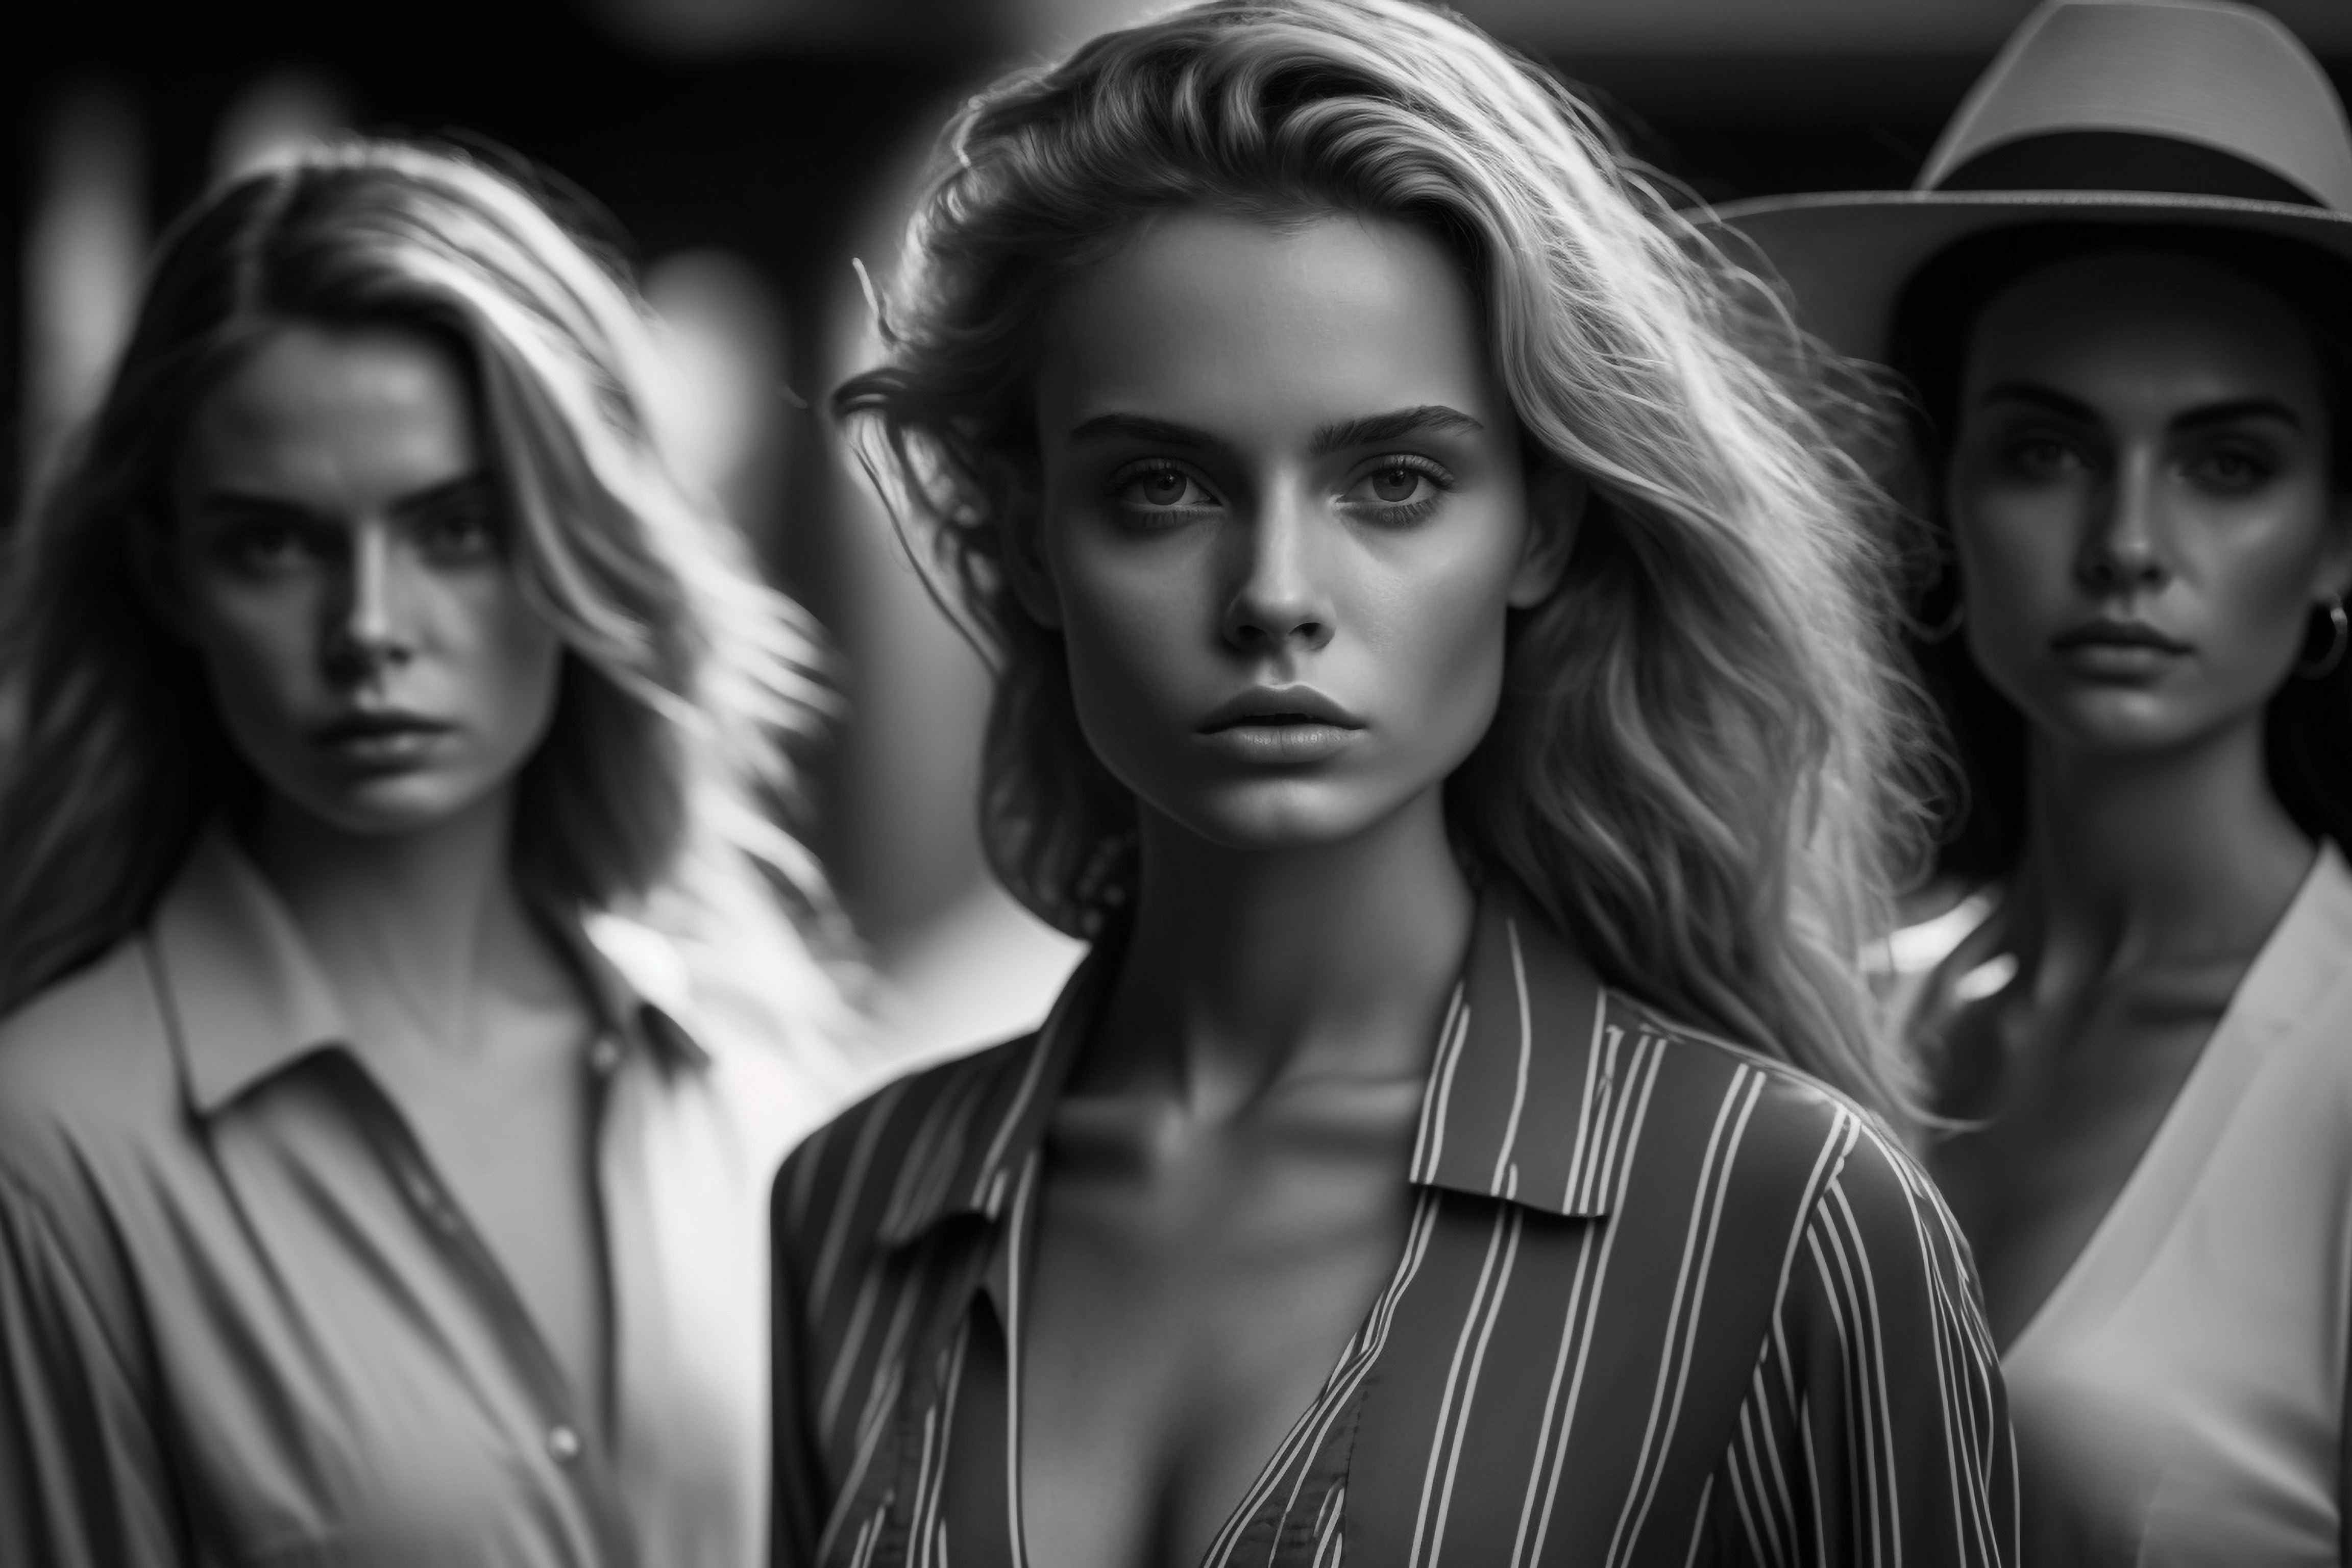
woman, hair, lip, eyebrow, eye, white, black, eyelash, flash photography, fashion, black and white, standing, sun hat, style, fashion design, art, black hair, hat, fedora, fashion model, long hair, Step cutting, beauty, youth, monochrome, monochrome photography, event, blond, darkness, electric blue, formal wear, illustration, brown hair, entertainment, cg artwork, portrait photography, street, photo shoot, night, feathered hair, fictional character, model, fun, portrait